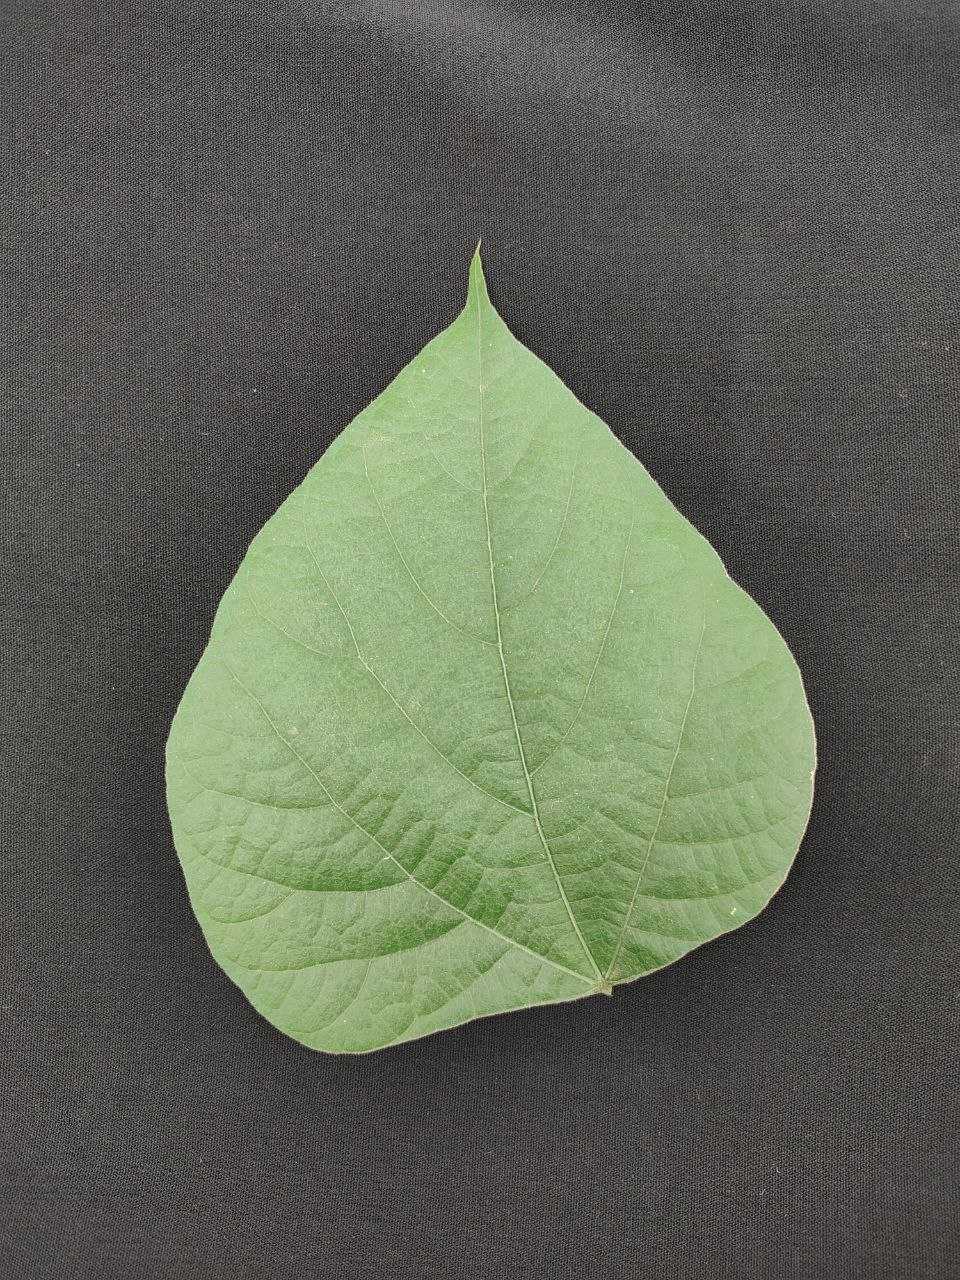
Crop: bean
Leaf condition: Fresh Leaf